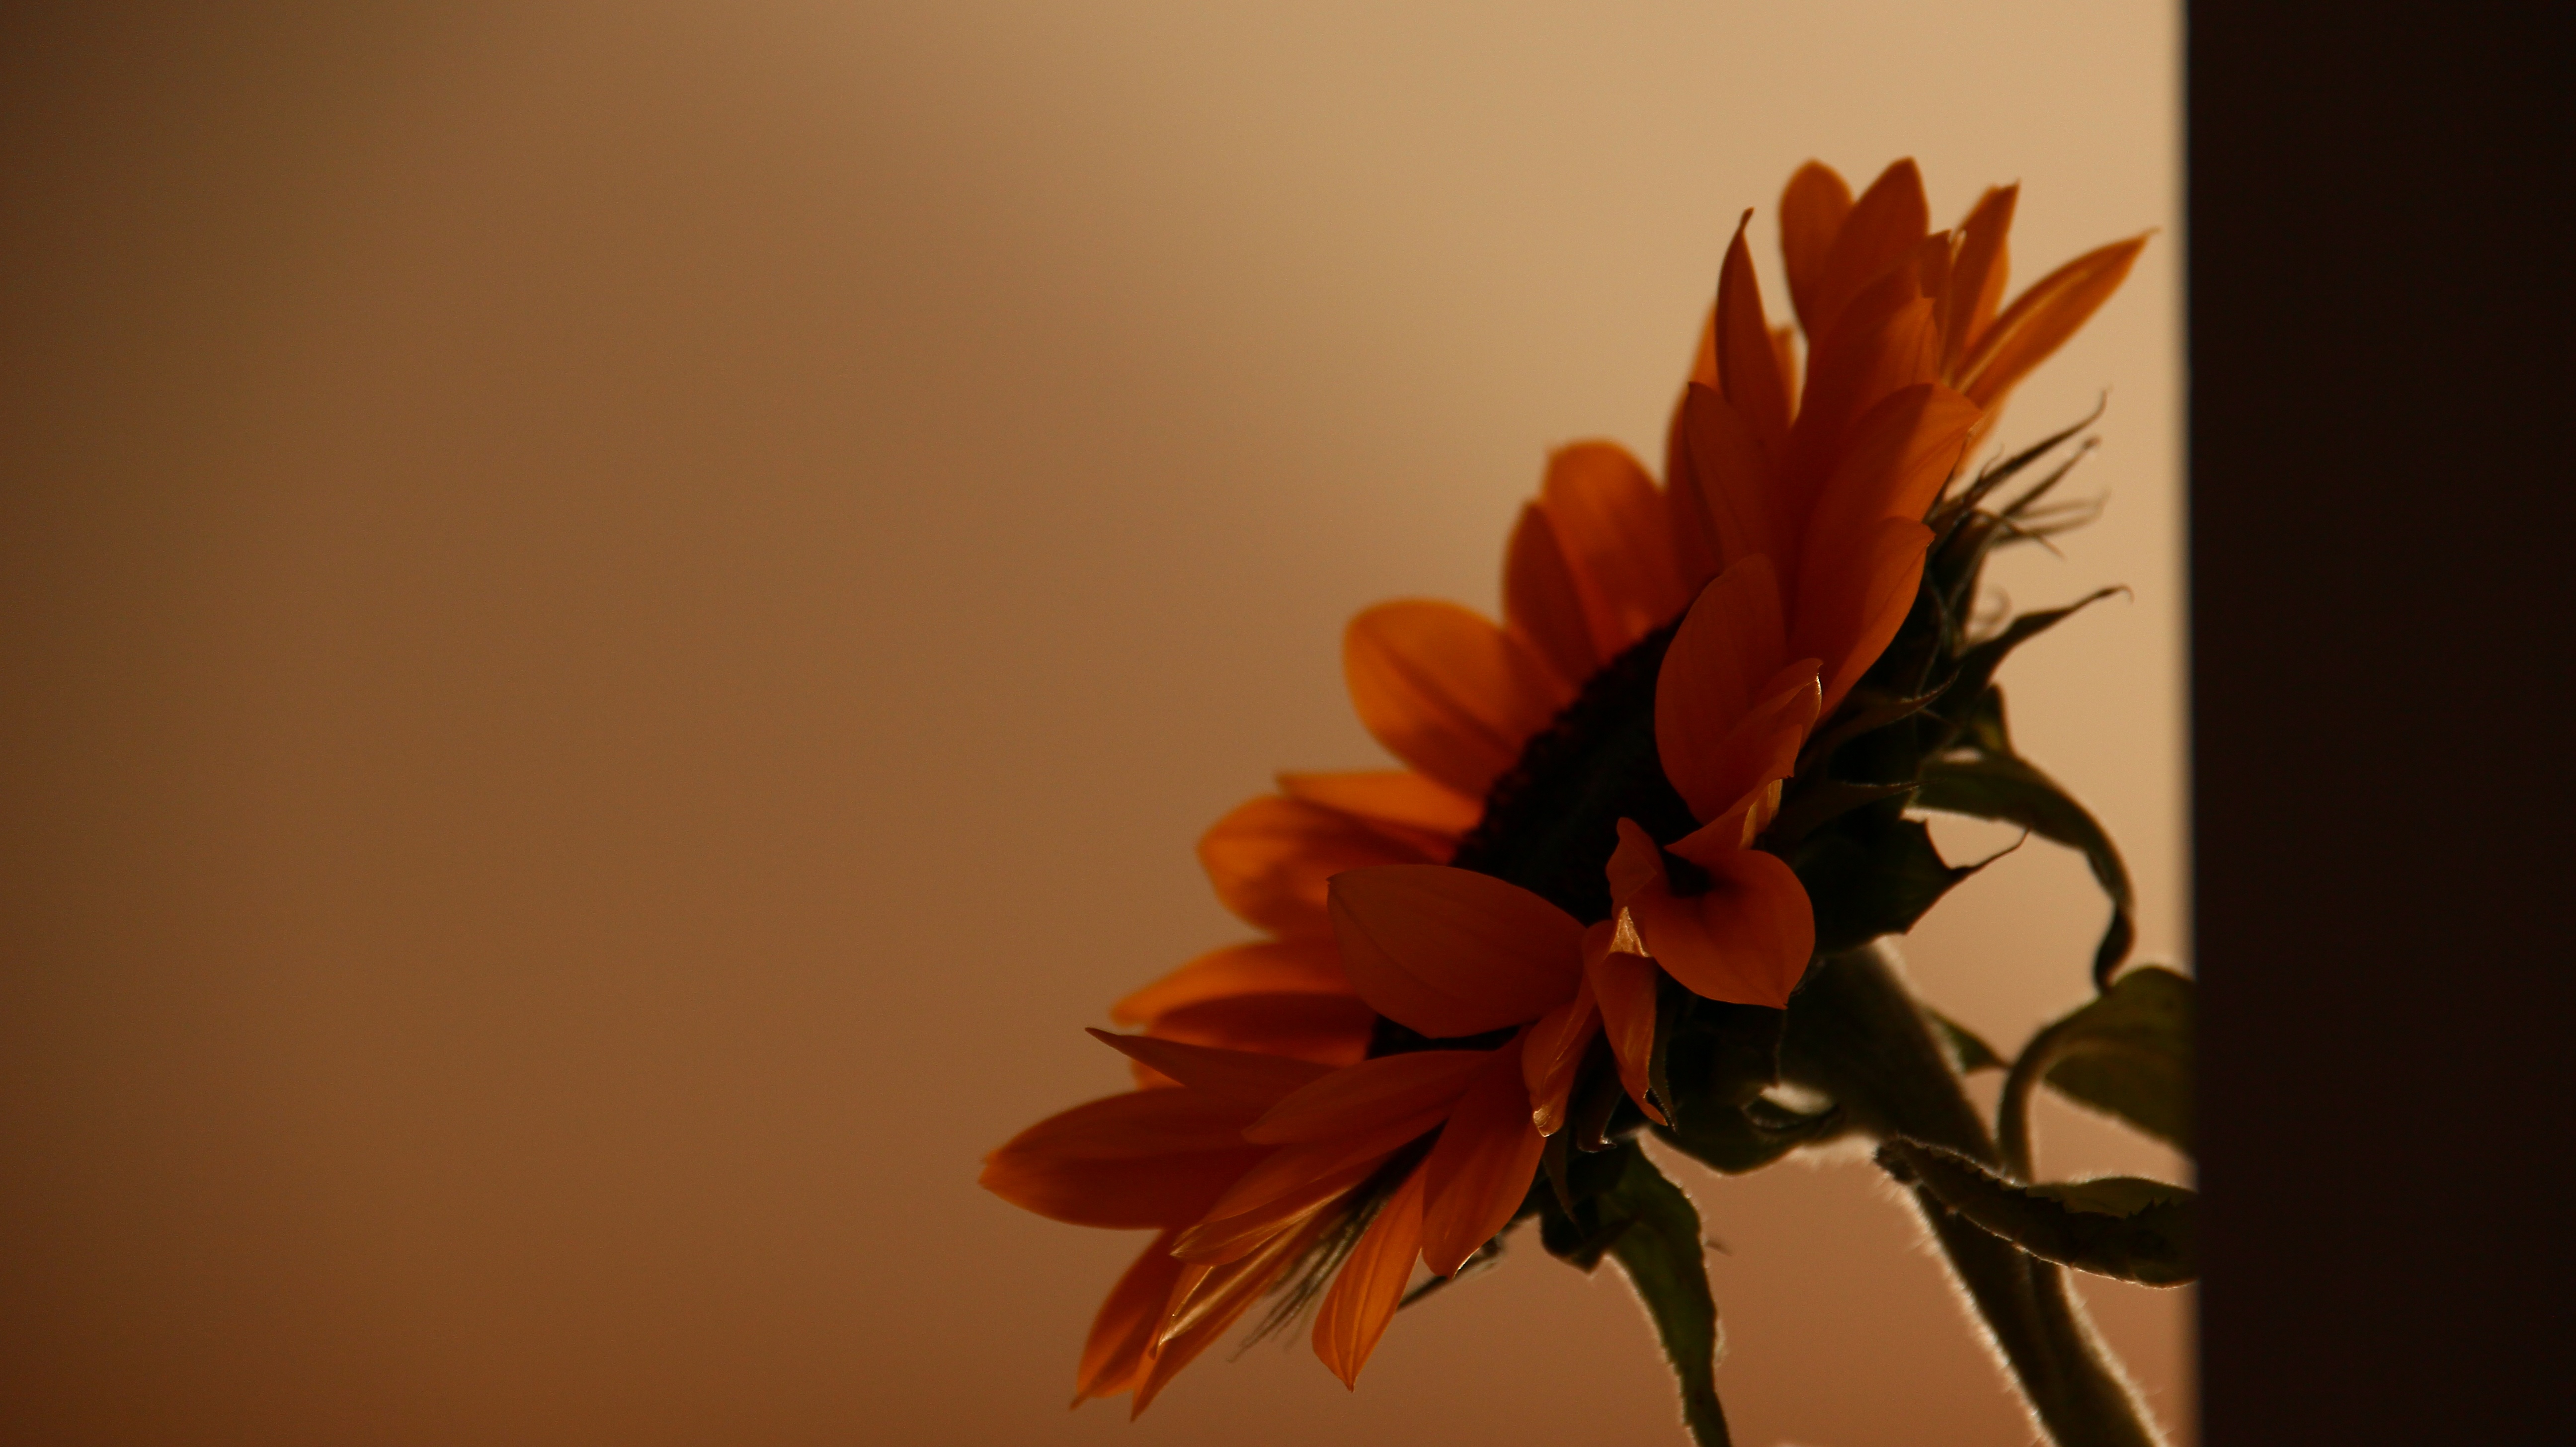
blossom, plant, photography, sunlight, leaf, flower, petal, orange, red, color, autumn, botany, yellow, flora, close up, macro photography, flowering plant, plant stem, land plant